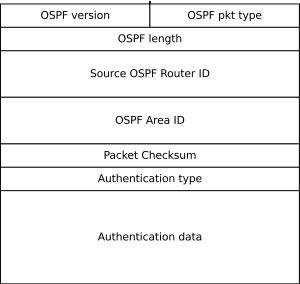
Open Shortest Path First est un protocole de routage interne IP de type « à état de liens ». Il a été développé au sein de l'Internet Engineering Task Force à partir de 1987. La version actuelle d'OSPFv2 est décrite dans la RFC 2328 en 1997. Une version 3 est définie depuis 2008 dans la RFC 5340 et permet l'utilisation d'OSPF dans un réseau IPv6.